Mariah Carey

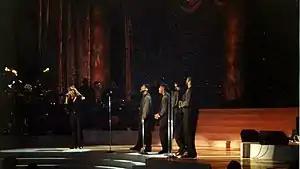
Carey performing "One Sweet Day" with Boyz II Men at Madison Square Garden in October 1995

Carey's fifth studio album, "Daydream", found her consolidating creative control over her career, leading to tensions with Columbia. Songs from her prior two albums had been primarily shaped by Mottola's conceptualization of what Carey should sound like, as innocent and wholesome tracks dominated by her vocal performance. "Daydream" featured a departure from her allegiance to pop and gravitated heavily towards R&B and hip hop. Critically, the album was described as Carey's best to date. "The New York Times" named it one of 1995's best albums and wrote it "brings R&B candy-making to a new peak of textural refinement ... Carey's songwriting has taken a leap forward and become more relaxed, sexier and less reliant on thudding clichés." Its lead single, "Fantasy", became the first single by a female artist to debut at number one on the "Billboard" Hot 100, and the second song overall after Michael Jackson's "You Are Not Alone". "One Sweet Day", a collaboration with R&B group Boyz II Men, served as the second single from "Daydream" and remained atop the "Billboard" Hot 100 for a record-breaking 16 consecutive weeks, becoming the longest-running number-one song in the history of the charts at the time. It also opened at the top spot, becoming Carey's second track to do so. The album's third single, "Always Be My Baby", became Carey's eleventh chart-topper, tying her with Madonna and Whitney Houston for the most number-one singles among female artists at the time.